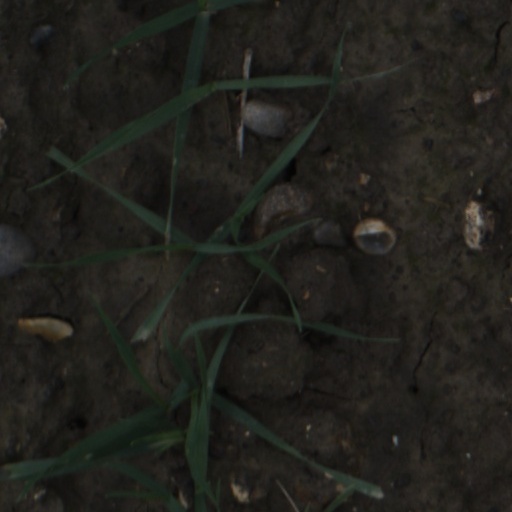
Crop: wheat